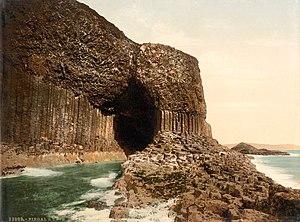
La grotte de Fingal est une célèbre caverne basaltique située dans les hébrides intérieures d'Écosse, sur l'île inhabitée de Staffa.
Les Hébrides sont un archipel du Royaume-Uni. Situé au sud de la mer d'Écosse, cet archipel comprend les Hébrides intérieures et les Hébrides extérieures, séparées par la mer des Hébrides et le Little Minch. Ces îles ont une longue histoire de peuplement remontant au Mésolithique et leurs cultures ont été successivement influencées par les peuples de langues celtiques, nordiques et anglophones. Cette diversité se traduit dans la toponymie.